Richard Strauss

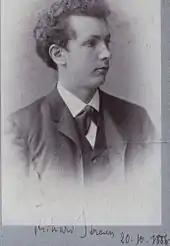
Strauss aged 22

In early 1882, in Vienna, Strauss gave the first performance of his Violin Concerto in D minor, playing a piano reduction of the orchestral part himself, with his teacher Benno Walter as soloist. The same year he entered Ludwig Maximilian University of Munich, where he studied philosophy and art history, but not music. He left a year later to go to Berlin, where he studied briefly before securing a post with the Meiningen Court Orchestra as assistant conductor to Hans von Bülow, who had been enormously impressed by the young composer's "Serenade (Op. 7)" for wind instruments, composed when he was only 16 years of age. Strauss learned the art of conducting by observing Bülow in rehearsal. Bülow was very fond of the young man, and Strauss considered him as his greatest conducting mentor, often crediting him as teaching him "the art of interpretation". Notably, under Bülow's baton he made his first major appearance as a concert pianist, performing Mozart's Piano Concerto No. 24, for which he composed his own cadenzas.